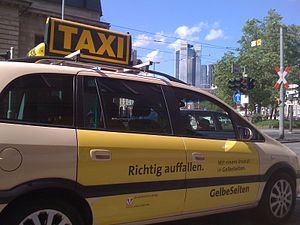
Taxireklame
Tagreklame og klassisk sidereklame
Begrebet taxireklame stammer fra marketingsektoren og omfatter samtlige reklameformer i, på og om taxier. Det hører til udendørsreklame; de mangsidige taxireklameformer kan dog indordnes under underformen transportmiddelreklame og Ambient Media.